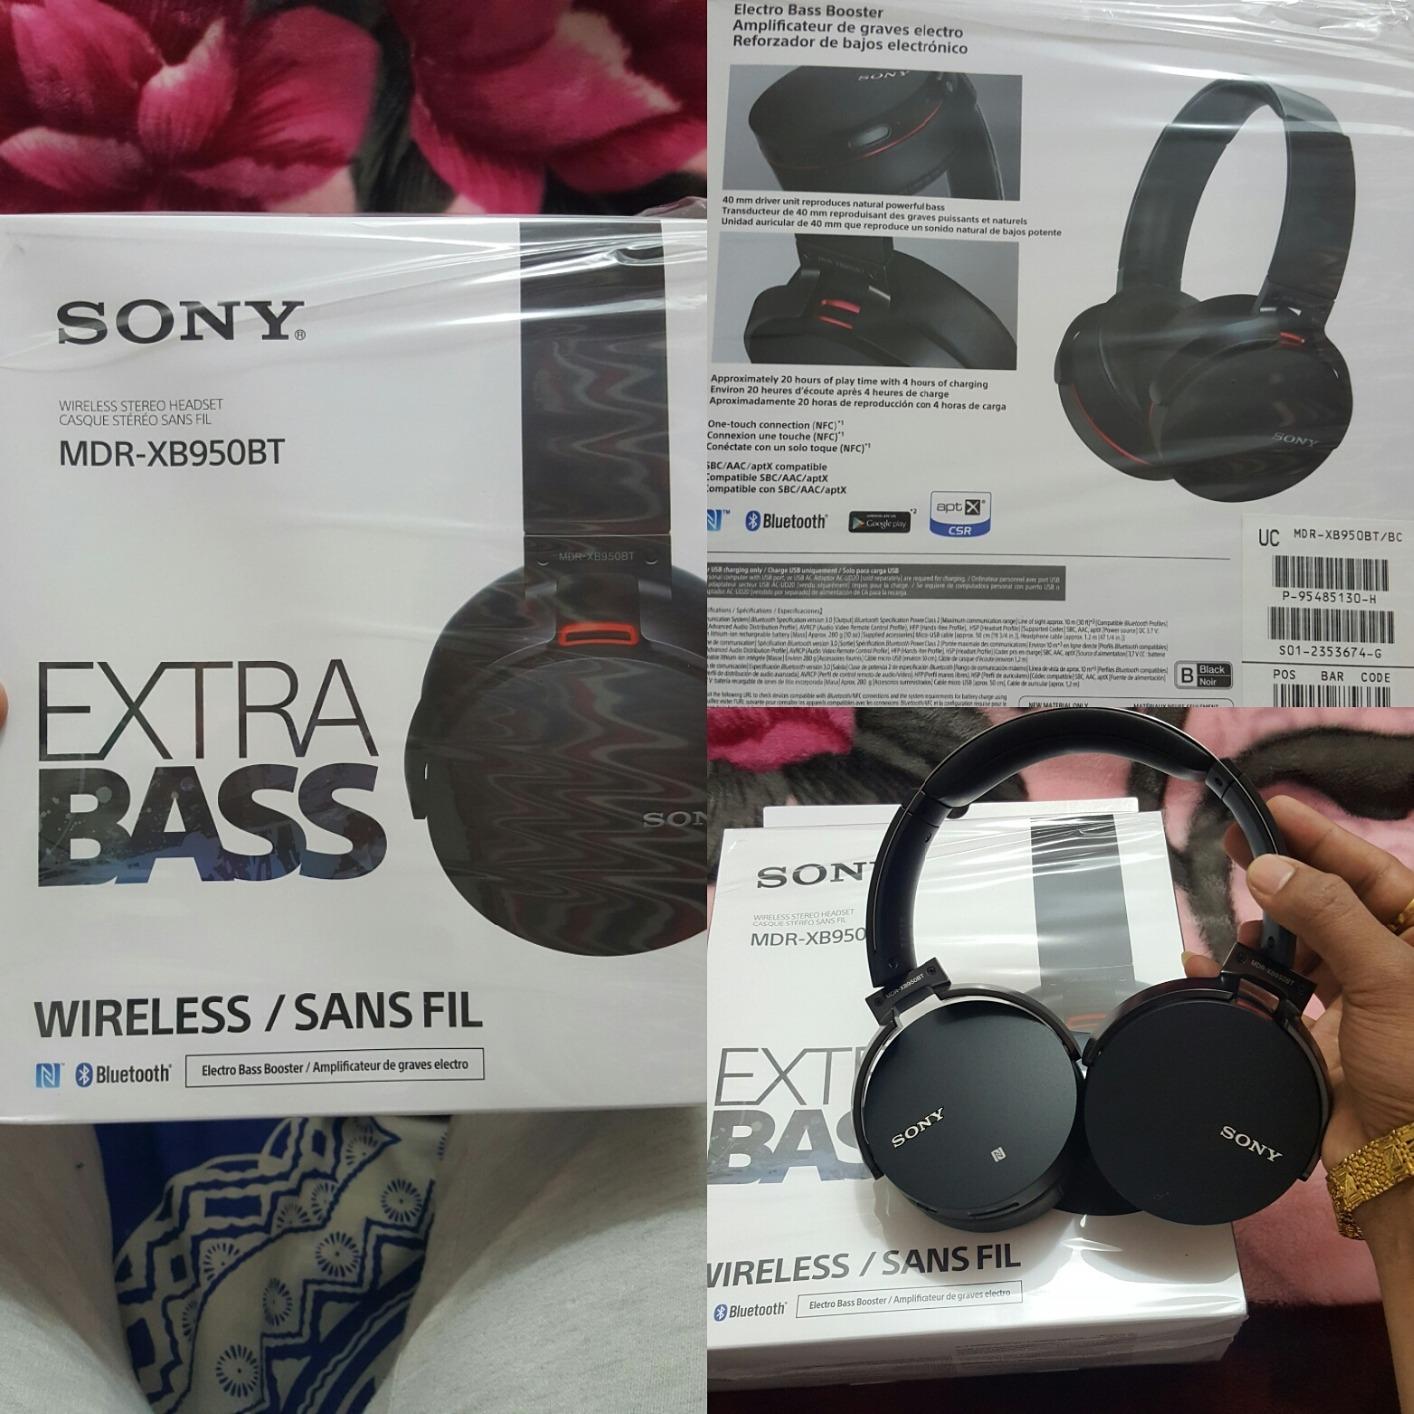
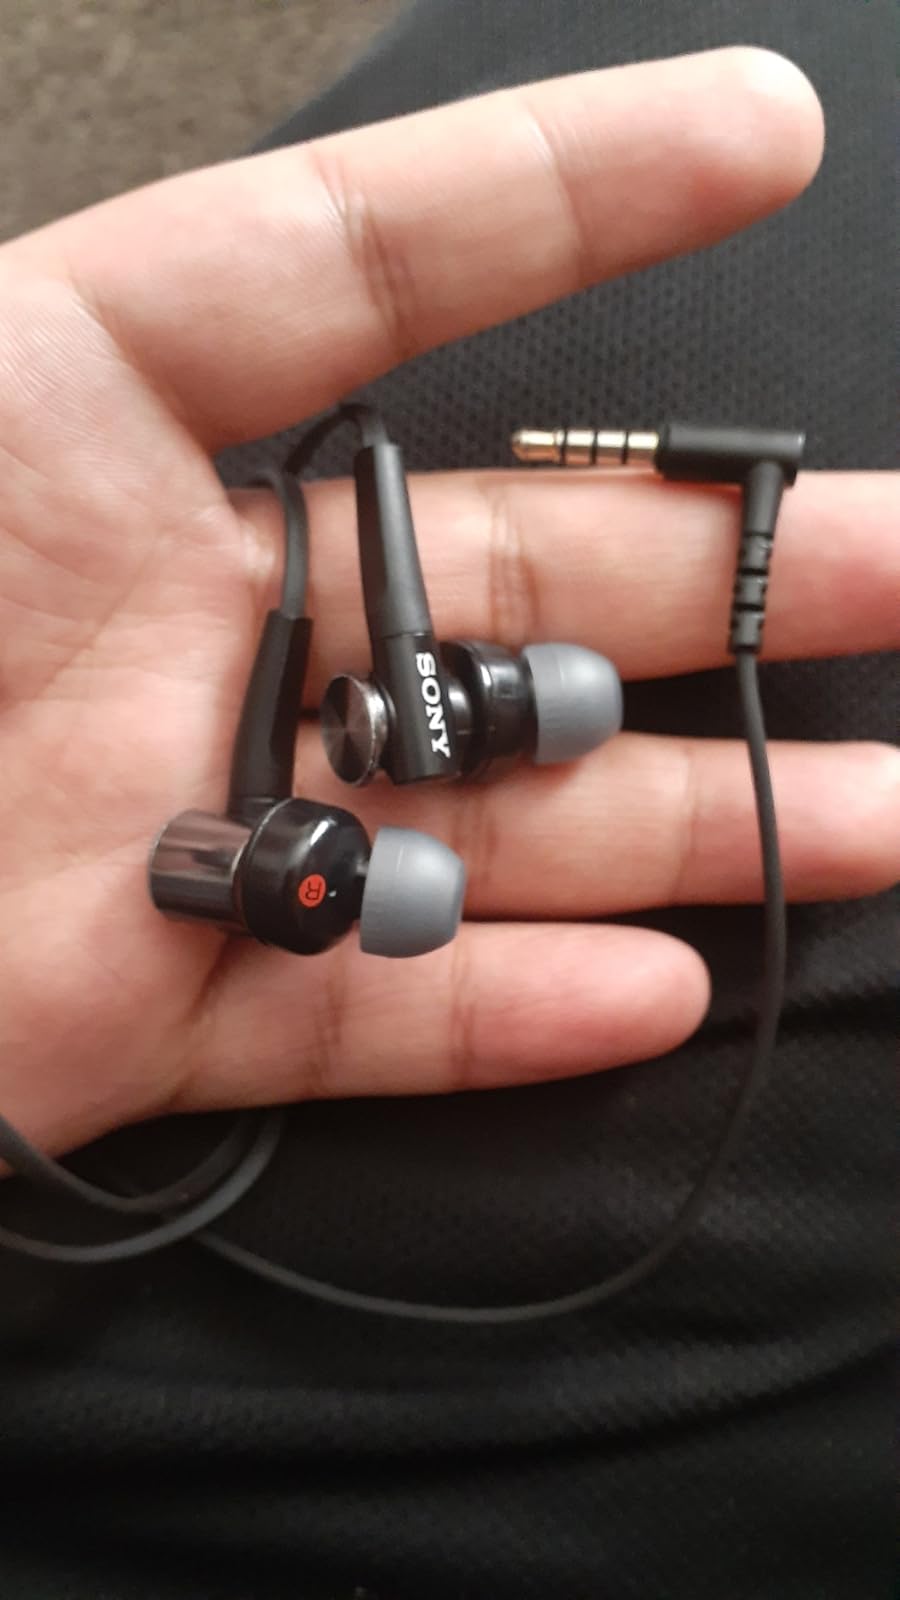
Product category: headphones
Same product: no